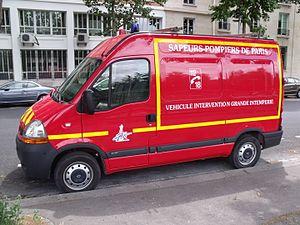
Véhicule d'intervention VIGI 1 de la BSPP.
Le véhicule intervention grande intempérie ou VIGI est un véhicule d'intervention de la brigade de sapeurs-pompiers de Paris.
La brigade de sapeurs-pompiers de Paris, familièrement appelée la Brigade, est une unité du génie de l'Armée de terre française, placée sous l'autorité du préfet de police de Paris. Elle est commandée par le général de brigade Jean-Marie Gontier depuis le 30 novembre 2019.